Ararat railway line

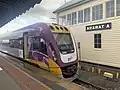
VLocity train at Ararat, 2022

Major upgrades to the line occurred as part of Regional Fast Rail, a project announced in 2000 by then-Premier Steve Bracks with the aim of shortening travel times between the major Victorian regional centres and Melbourne by upgrading the tracks and introducing V/Line VLocity diesel multiple-unit trains. Heavier tracks and concrete sleepers were laid, ballast was renewed and a new signalling system was installed. Curves and grades on the line were eased by constructing new deviations from the main line and seven new bridges, including the Lal Lal Creek and Moorabool River bridges, which at the time were among the longest in Australia. Most of the original alignment remained, serving as crossing loops.